Wicked Twister

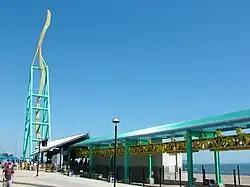

Wicked Twister was an inverted roller coaster located at Cedar Point amusement park in Sandusky, Ohio, United States. Designed by Werner Stengel, it was a second-generation, double-twisting Impulse model manufactured by Intamin. Wicked Twister opened as the tallest and fastest inverted coaster in the world on May 5, 2002. It was retired by the park on September 6, 2021, closed on September 7, and gave over 16 million rides during its lifetime.